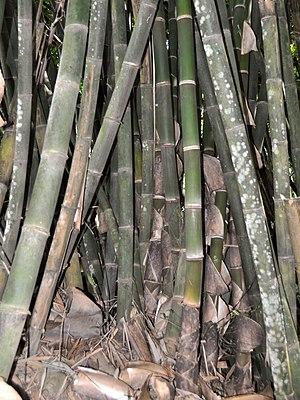
Gigantochloa est un genre de plantes monocotylédones de la famille des Poaceae, sous-famille des Bambusoideae, originaire de l'Asie tropicale, qui compte une soixantaine d'espèces acceptées. Ce sont des bambous arborescents de grande taille, aux tiges unicespiteuses, dressées, pouvant atteindre de 20 à 45 mètres de long.